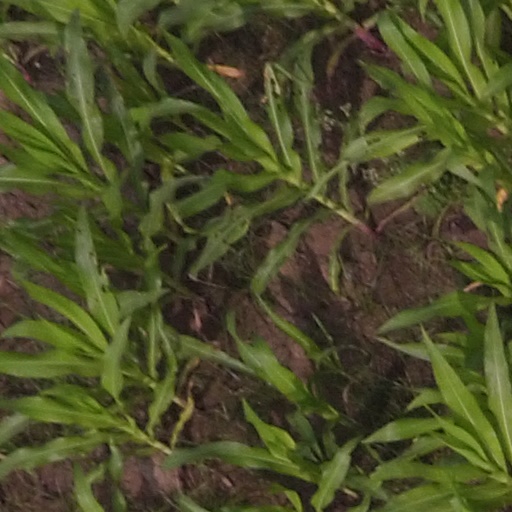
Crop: maize; corn